Toruń Castle

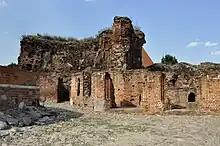
Ruins of the Toruń Castle today

Toruń Castle is a 13th- or 14th-century castle of the Teutonic Order located in Toruń, Poland. The castle is part of the Medieval Town of Toruń, one of the World Heritage Sites in Poland and Historic Monuments of Poland.